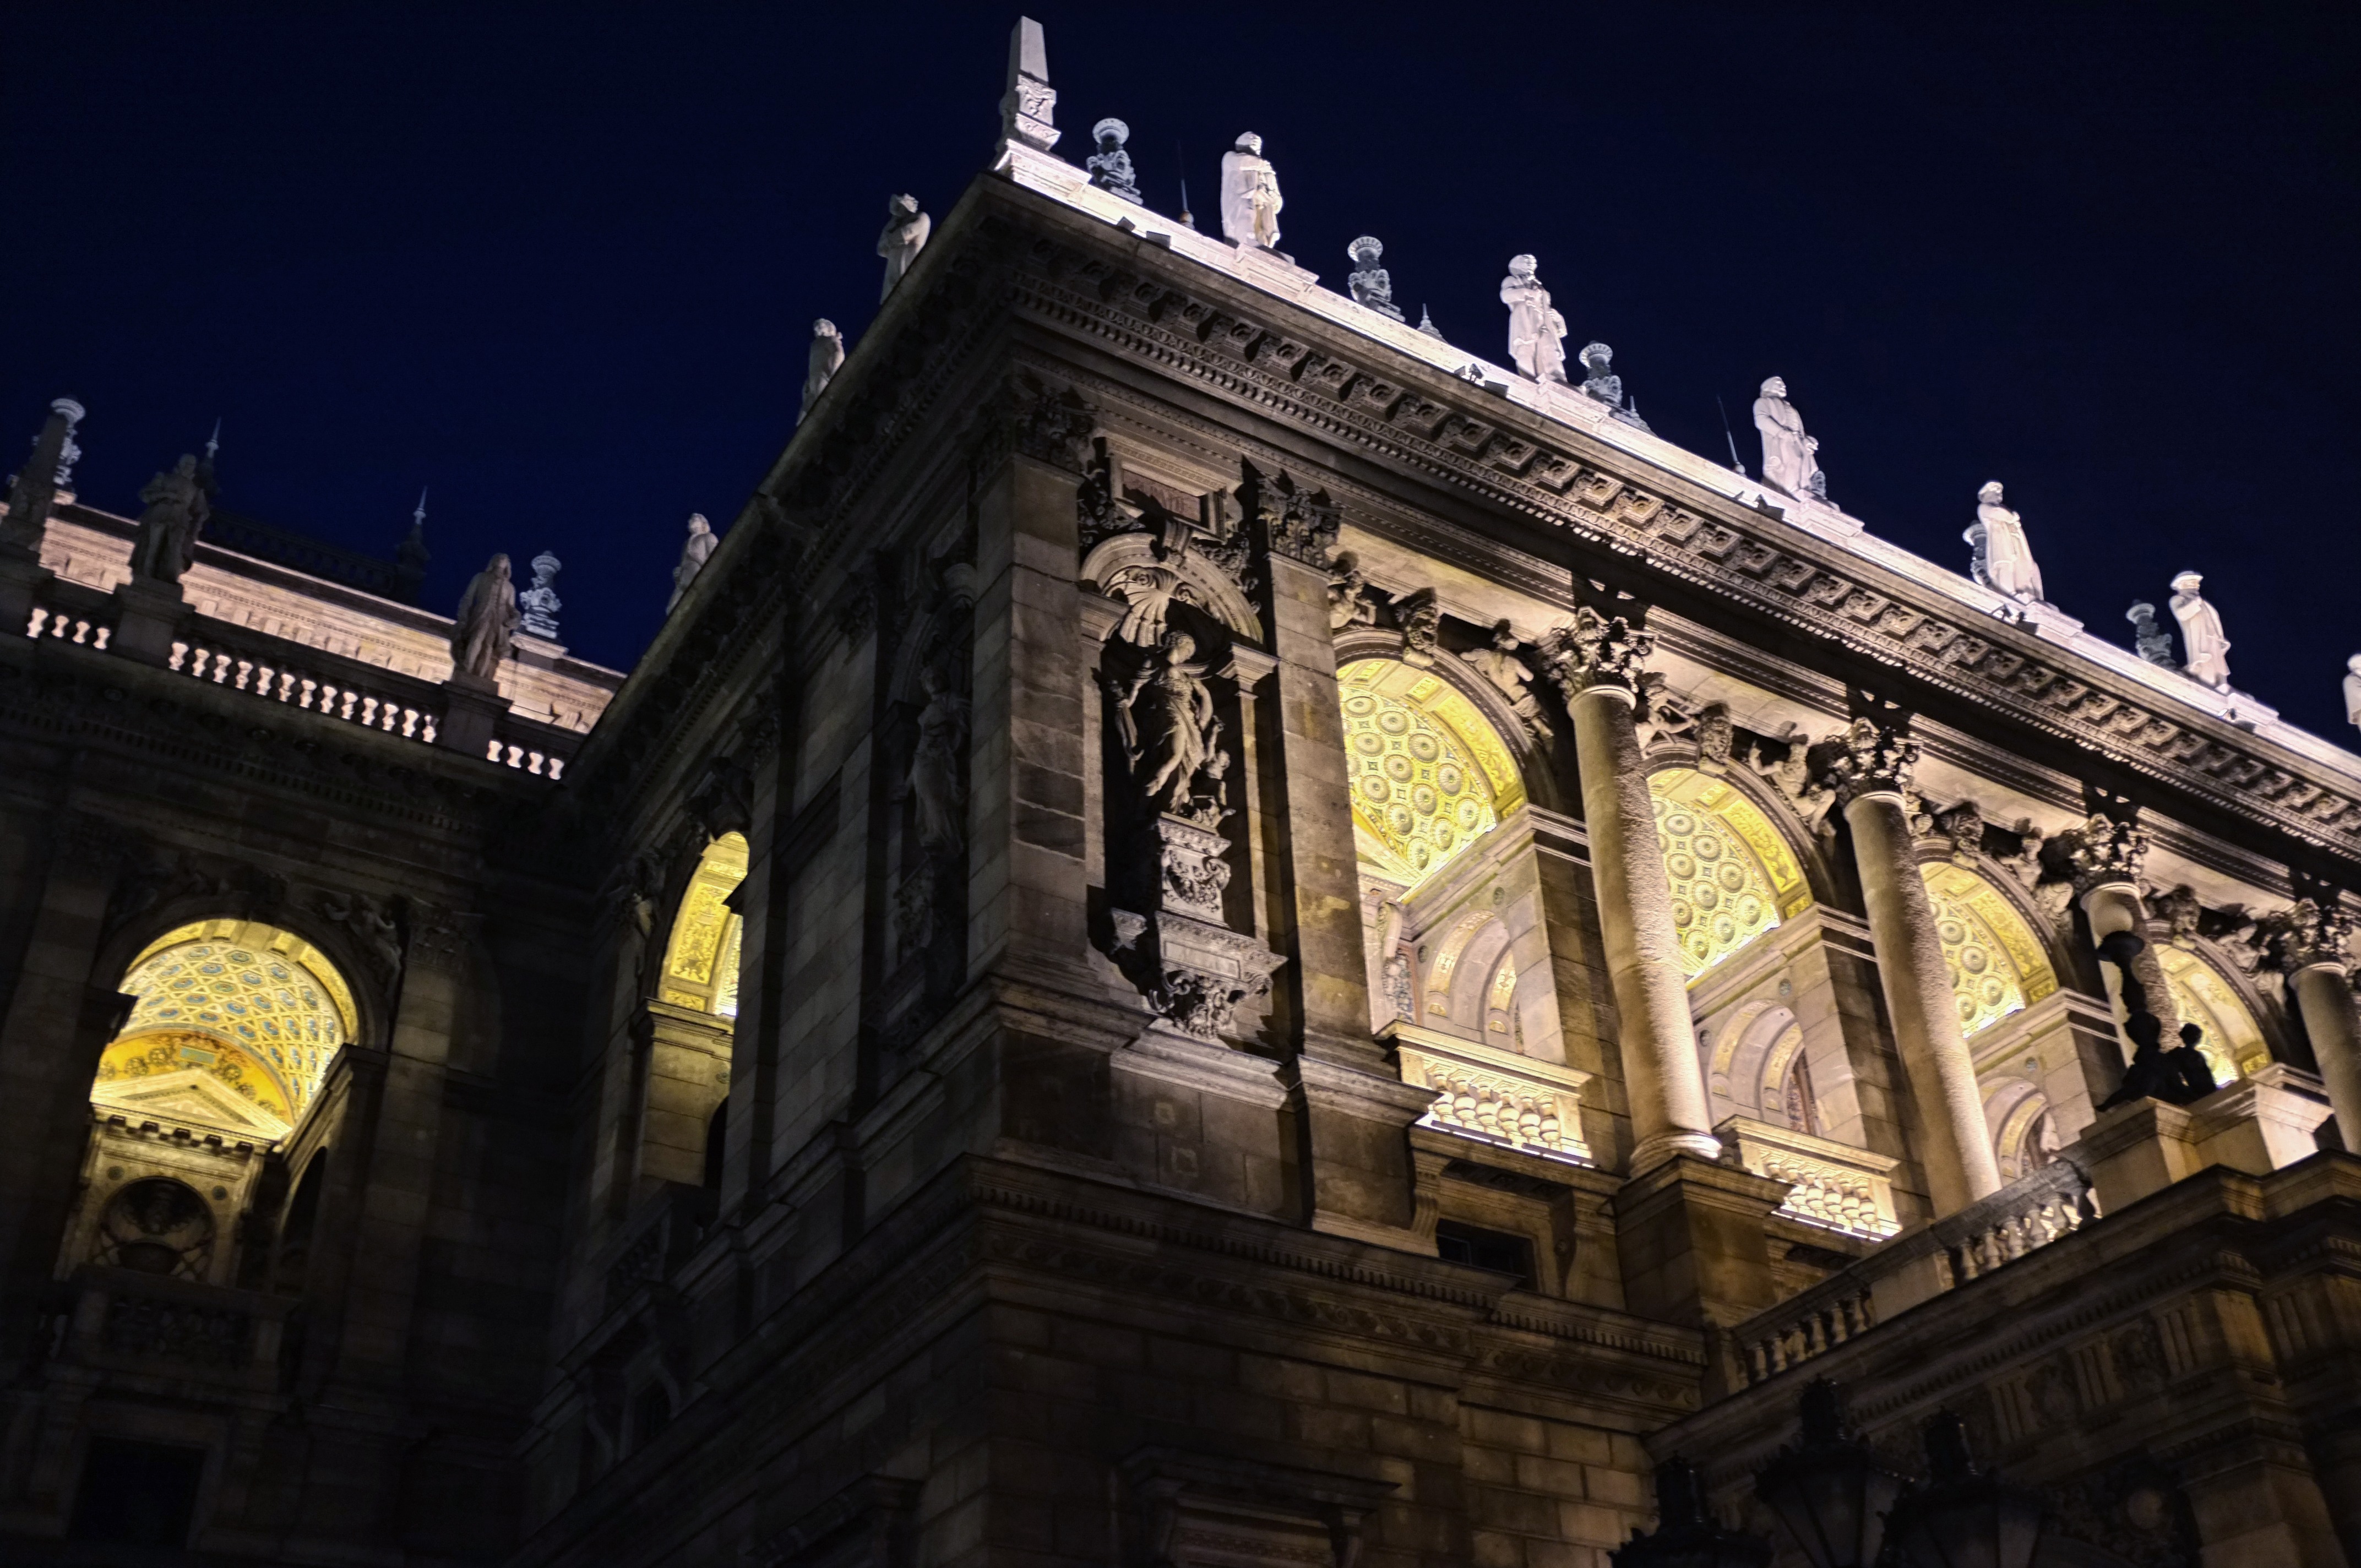
architecture, street, night, window, building, city, landmark, facade, church, cathedral, place of worship, budapest, basilica, metropolis